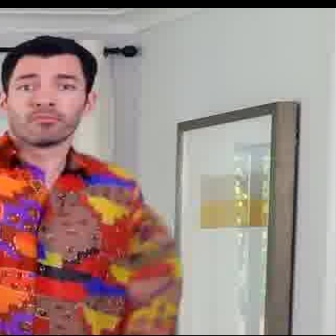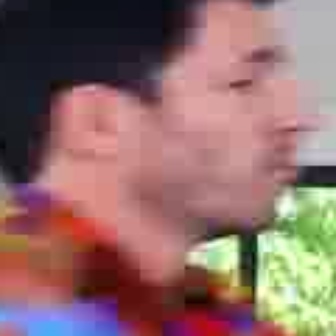
  Please identify the target specified by the bounding box [5,67,83,145] in the first image and locate it in the second image. Return the coordinates in [x_min,y_min,x_max,y_max] format.
Answer: [109,23,313,228]